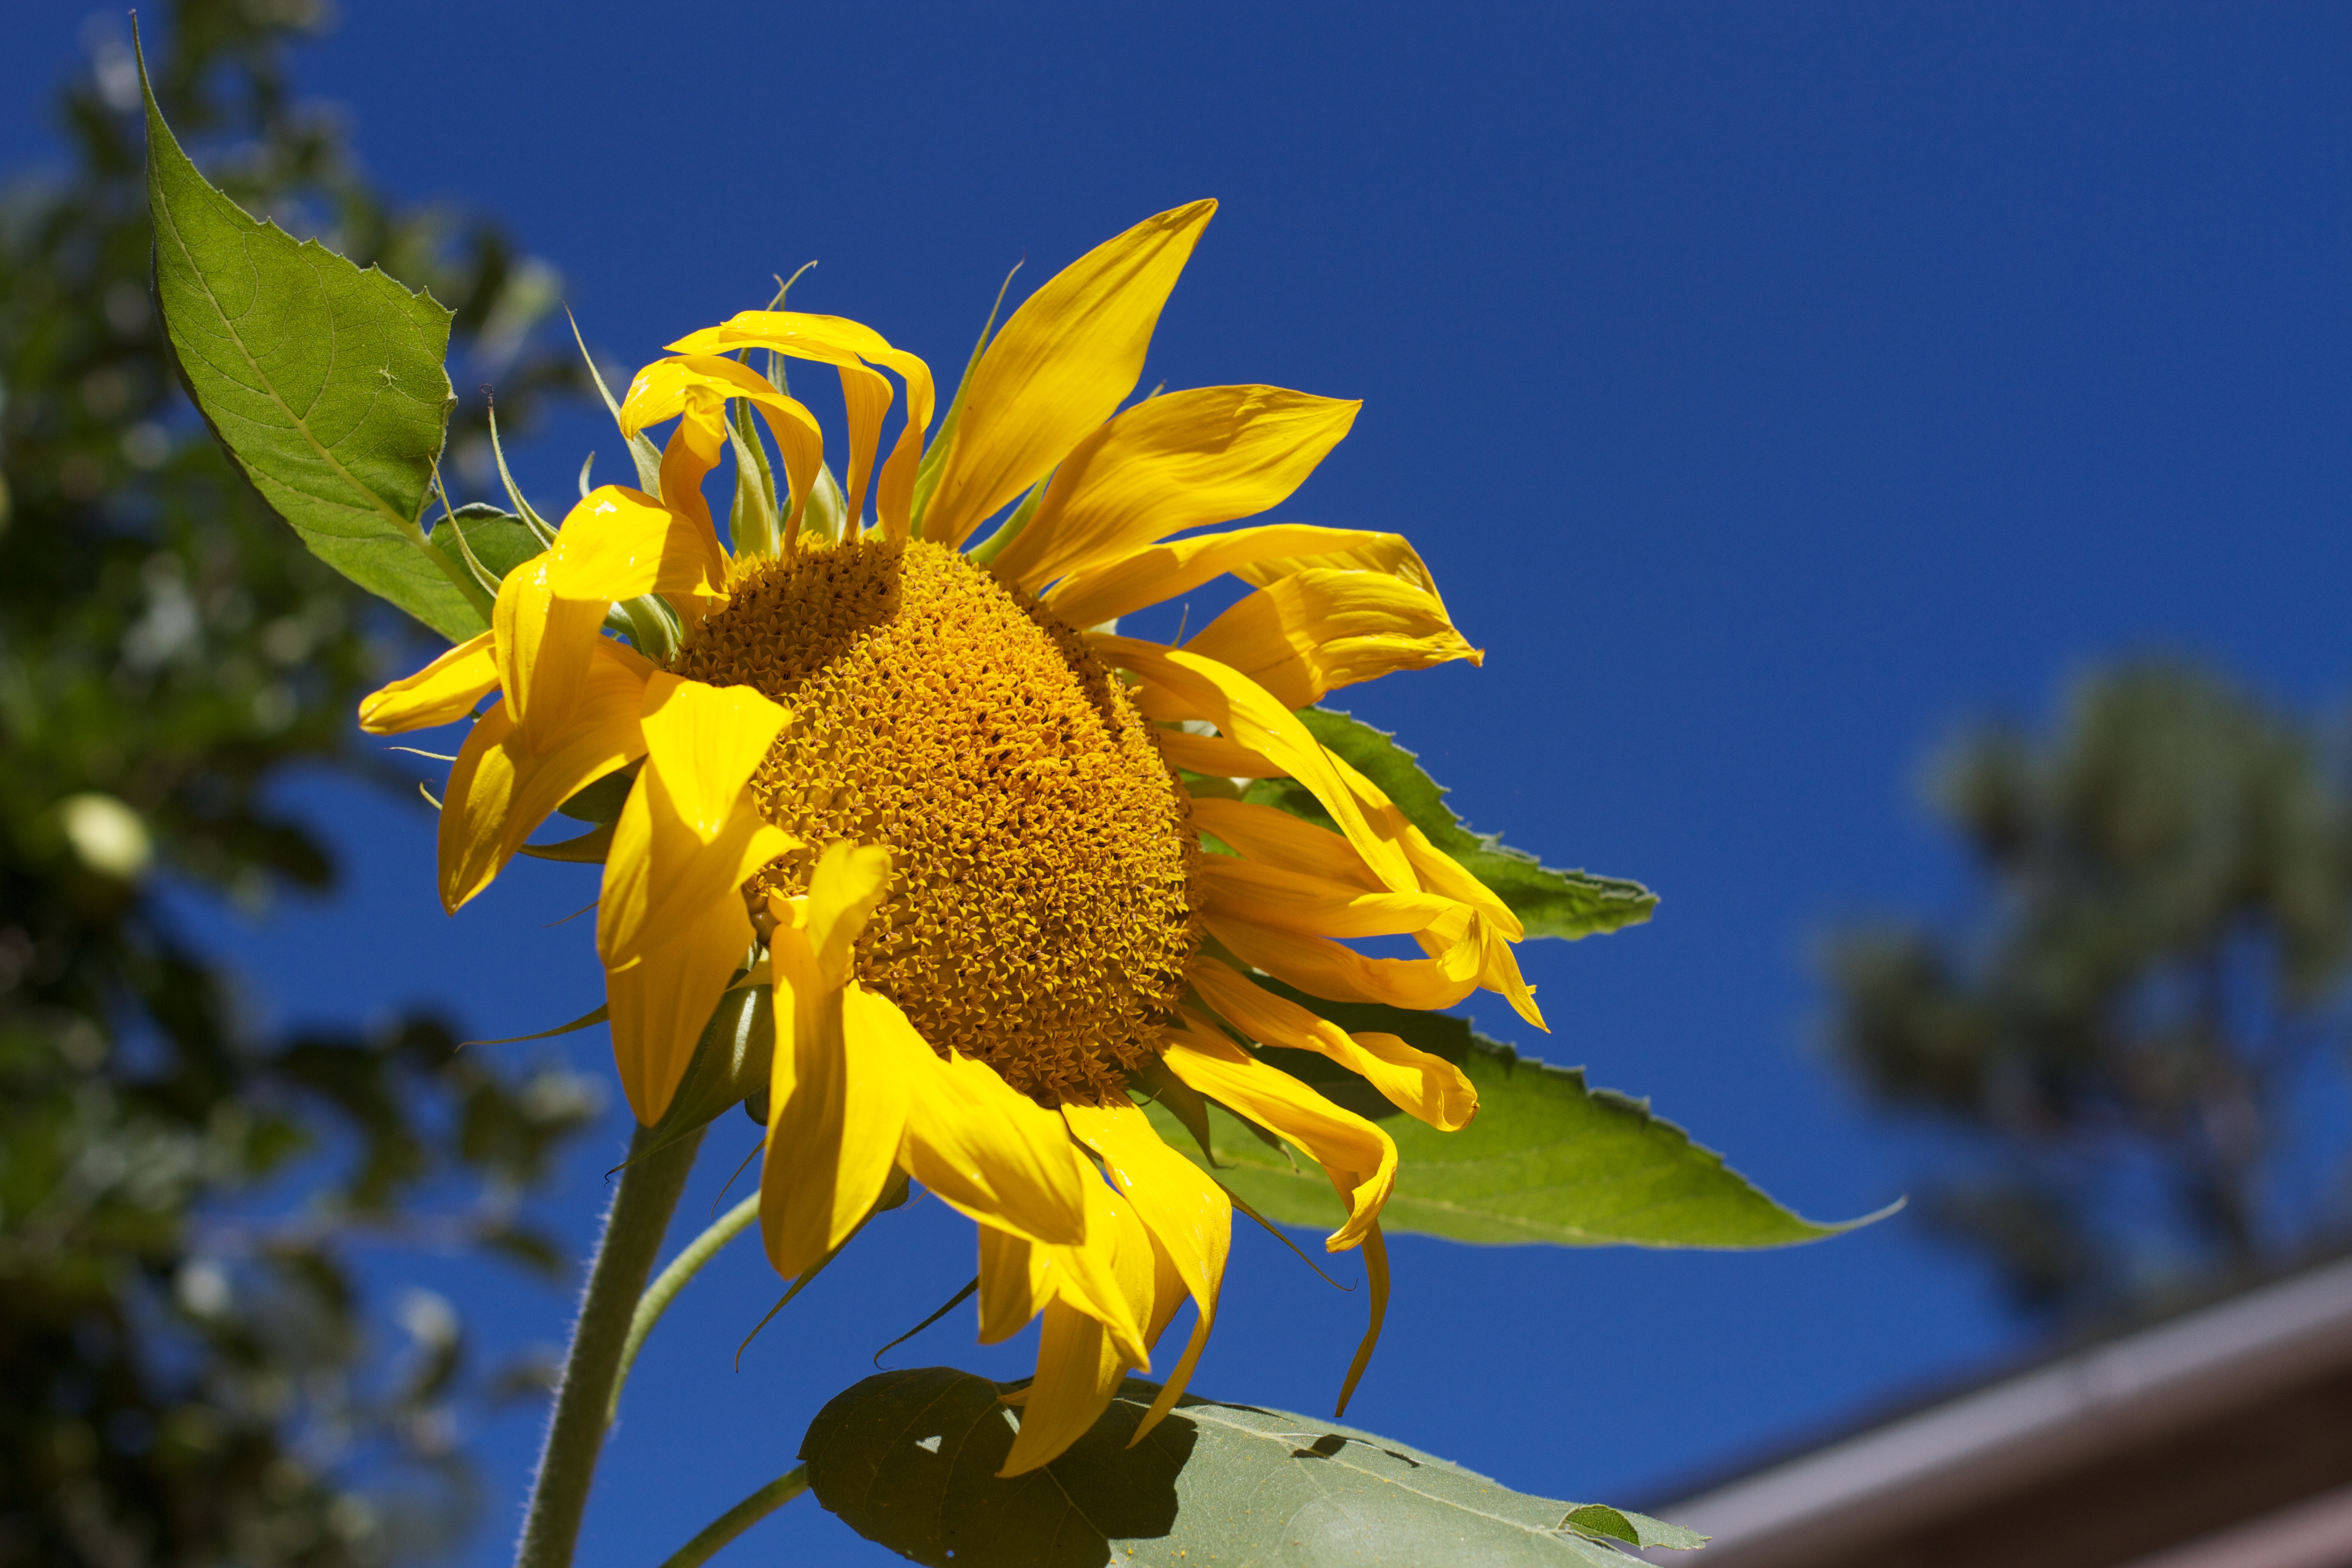
nature, blossom, plant, sunlight, leaf, flower, petal, botany, yellow, flora, sunflower, wildflower, 2013365, seedforward, nectar, macro photography, flowering plant, daisy family, plant stem, land plant